Cossacks Motorcycle Club

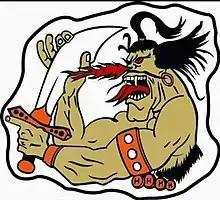
Original center patch of the Cossacks MC, worn during the notable Waco shootout of 2015

The Cossacks Motorcycle Club was founded in Tyler, Texas in 1969 by a group of six bikers: Earl Swift, Charles Hanks, Butch Cheatham, Paul Henley, Tom Eliason and Carl Blair. The club was named after historical Cossack horsemen of Ukraine and southern Russia. Membership eventually grew in number, with many chapters being established across the state of Texas.